Indostomus

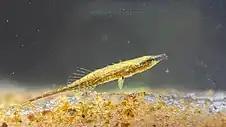
"Indostomus crocodilus," This living Specimen collected from a blackwater stream in Toh Daeng Peat swamp forest Narathiwat province, southern Thailand by Worakarn RUNGPRASERT, MD.

Indostomus is a genus of small fishes native to slow moving or stagnant freshwater habitats in Indochina. It is the sole genus of the monogeneric family Indostomidae, Long considered to be sticklebacks, within the order Gasterosteiformes, modern analyses place the Indostomids within the order Synbranchiformes, related to the spiny eels and swamp eels.